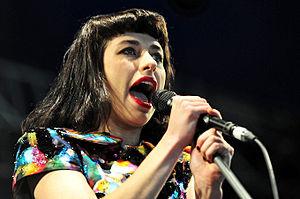
Kimbra, de son nom complet Kimbra Lee Johnson, née le 27 mars 1990 à Hamilton, est une chanteuse et auteure-compositrice-interprète néo-zélandaise.